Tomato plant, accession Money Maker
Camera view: vertical (180 deg); turntable rotation: 210 degrees
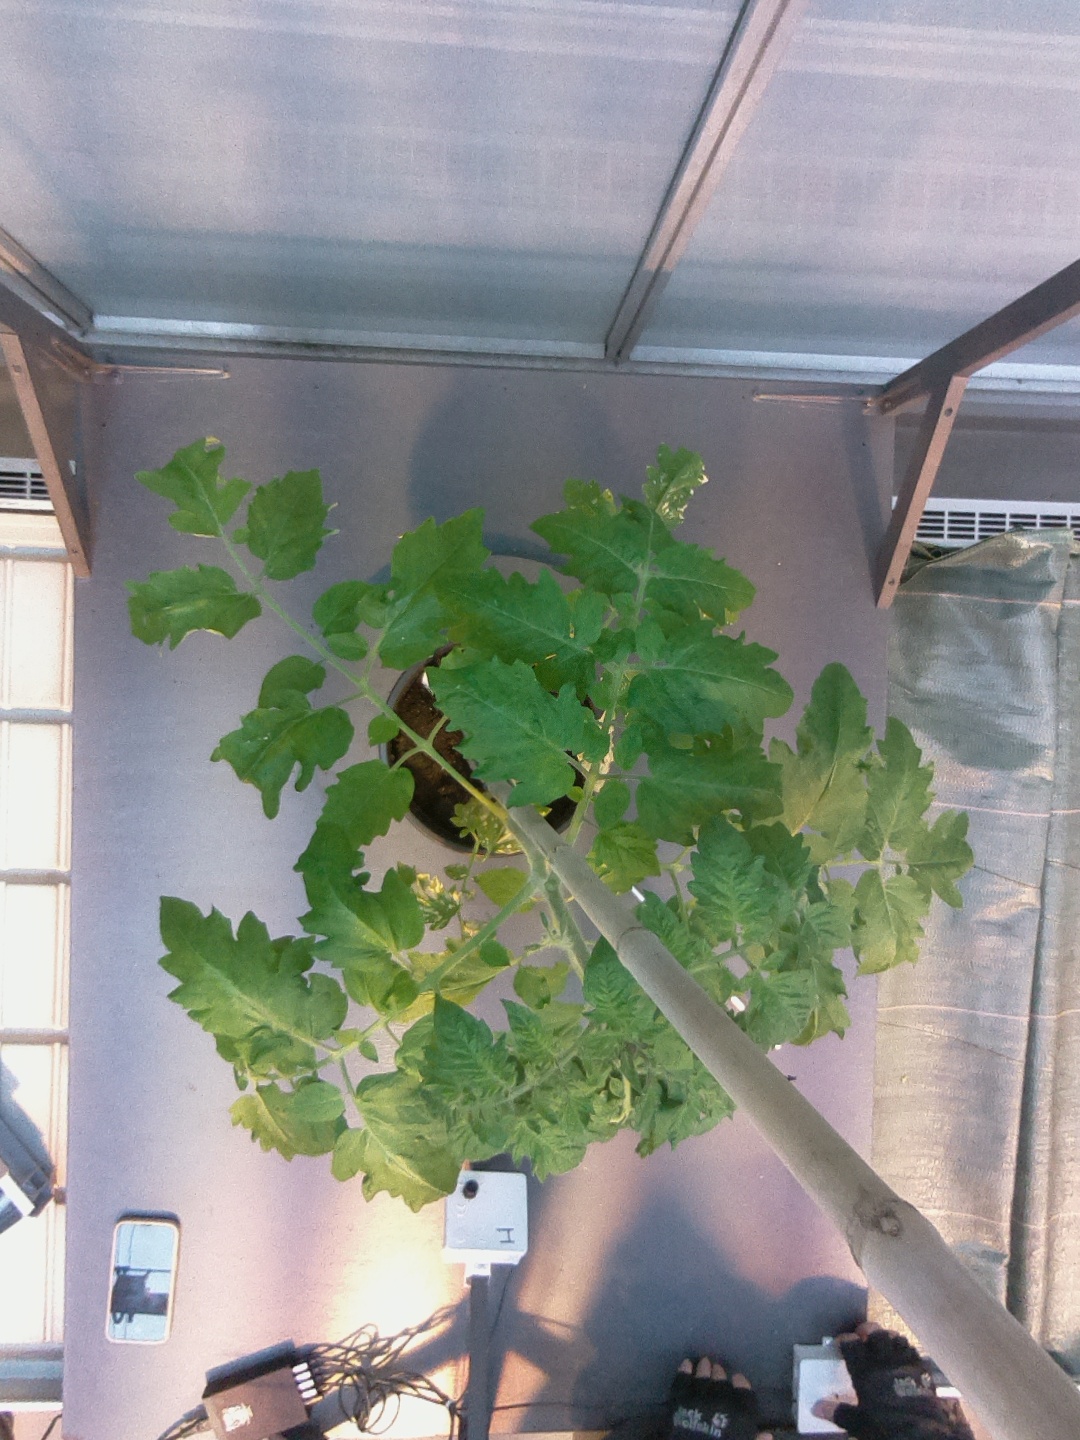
BBCH growth stage 60: First flowers open